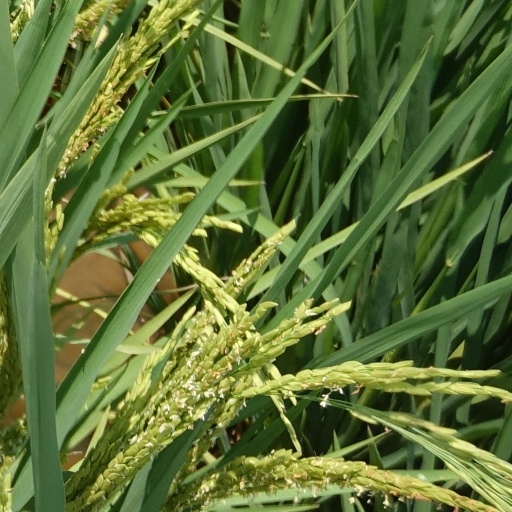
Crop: rice